The Dorothy and Lillian Gish Prize

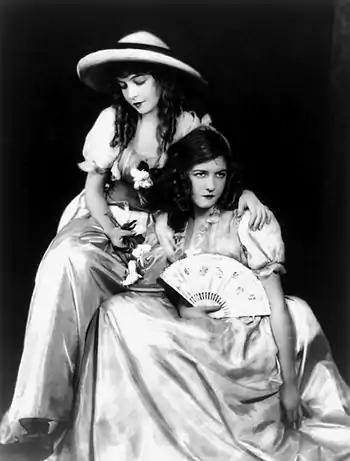
Dorothy and Lillian Gish

The Dorothy and Lillian Gish Prize or Gish Prize is given annually to "a man or woman who has made an outstanding contribution to the beauty of the world and to mankind's enjoyment and understanding of life." It is among the most prestigious and one of the richest prizes in the American arts. The 2024 award was for over $450,000. The founders Dorothy Gish (1898–1968) and Lillian Gish (1893–1993) were sisters, famous as actresses from the silent era of film and mid-century theater. The prize was established in Lillian Gish's will, in which she wrote, "It is my desire, by establishing this prize, to give recipients of the prize the recognition they deserve, to bring attention to their contributions to society and encourage others to follow in their path." It was funded in 1994 by the Dorothy and Lillian Gish Prize Trust and is administered by JPMorgan Chase Bank.